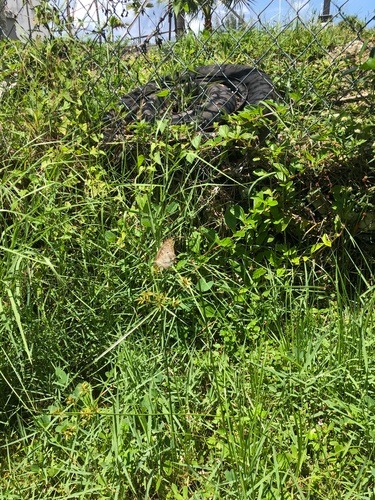
Scientific name: Anartia jatrophae
Common name: White peacock
Family: Nymphalidae
Order: Lepidoptera
Pollinator type: Primary pollinator
Habitat: Gardens, parks, and open areas
Geographic range: Southern United States to Argentina
Conservation status: Least Concern